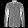
Label: Shirt